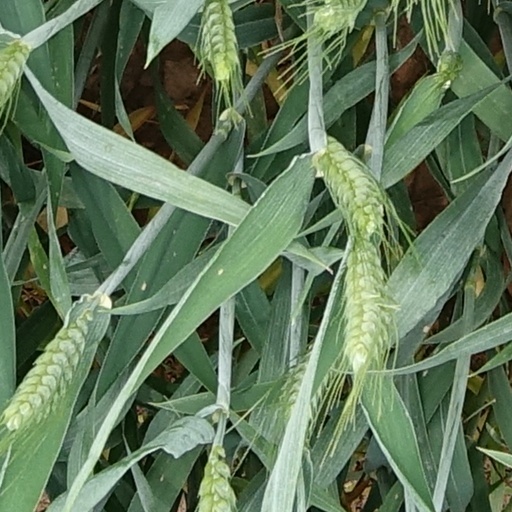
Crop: wheat